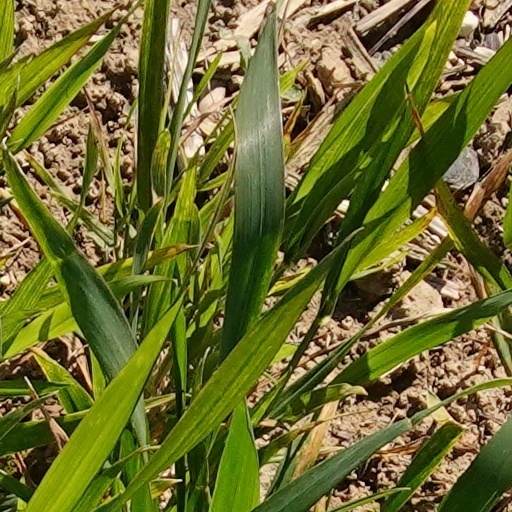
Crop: wheat